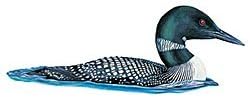
Saber-Tooth Co Loon Decal/Sticker - Waterfowl Collection (Small-7 x 2.75-Reverse Facing)
Category: Amazon Home
The Loon Decal will look great on your truck, car, boat, trailer or any of your gear that has a clean, smooth finish. Available in these sizes: Small: 7 x 2.75 inches Medium: 13.5 x 5 inches Not finding the size you need? Contact us, we can print a custom size for you! This decal is cut from vinyl that is approximately 3 mil thick and has an estimated outdoor life of 5 years. Decal Installation Instructions: 1. Clean the surface your decal will be applied to. 2. Wash the area with soapy water, and rinse thoroughly with warm water. 3. Then dry the surface with a clean, lint-free towel or cloth. You are now ready to apply the sticker/decal. 4. Apply the decal using firm pressure with your hand, starting from the center and moving to the edges. The decals have a pressure sensitive adhesive. This means the harder you press the decal down by hand, the better the adhesive will stick to the application surface. 5. Spend a little extra time pressing down the decal edges. NOTE: Do not apply in direct sunlight especially if the surface is hot, as this will cause decal to prematurely stick. Surface temperatures must be between 50° and 85° Fahrenheit before attempting to install the decal. Applications beyond this temperature range will reduce the adhesives' ability to perform. Do not use an ice scraper on the decal - it may lift or break pieces off. Do not spray high pressure car wash nozzle at the edges of the decal. It may lift. Do not apply wax over decal. Hand washing with water is safe.
Features: Life-like animal representation | 5 year outdoor rated 3 mil vinyl | Looks great on car or truck windows! | Easy to install | Made in USA